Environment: real
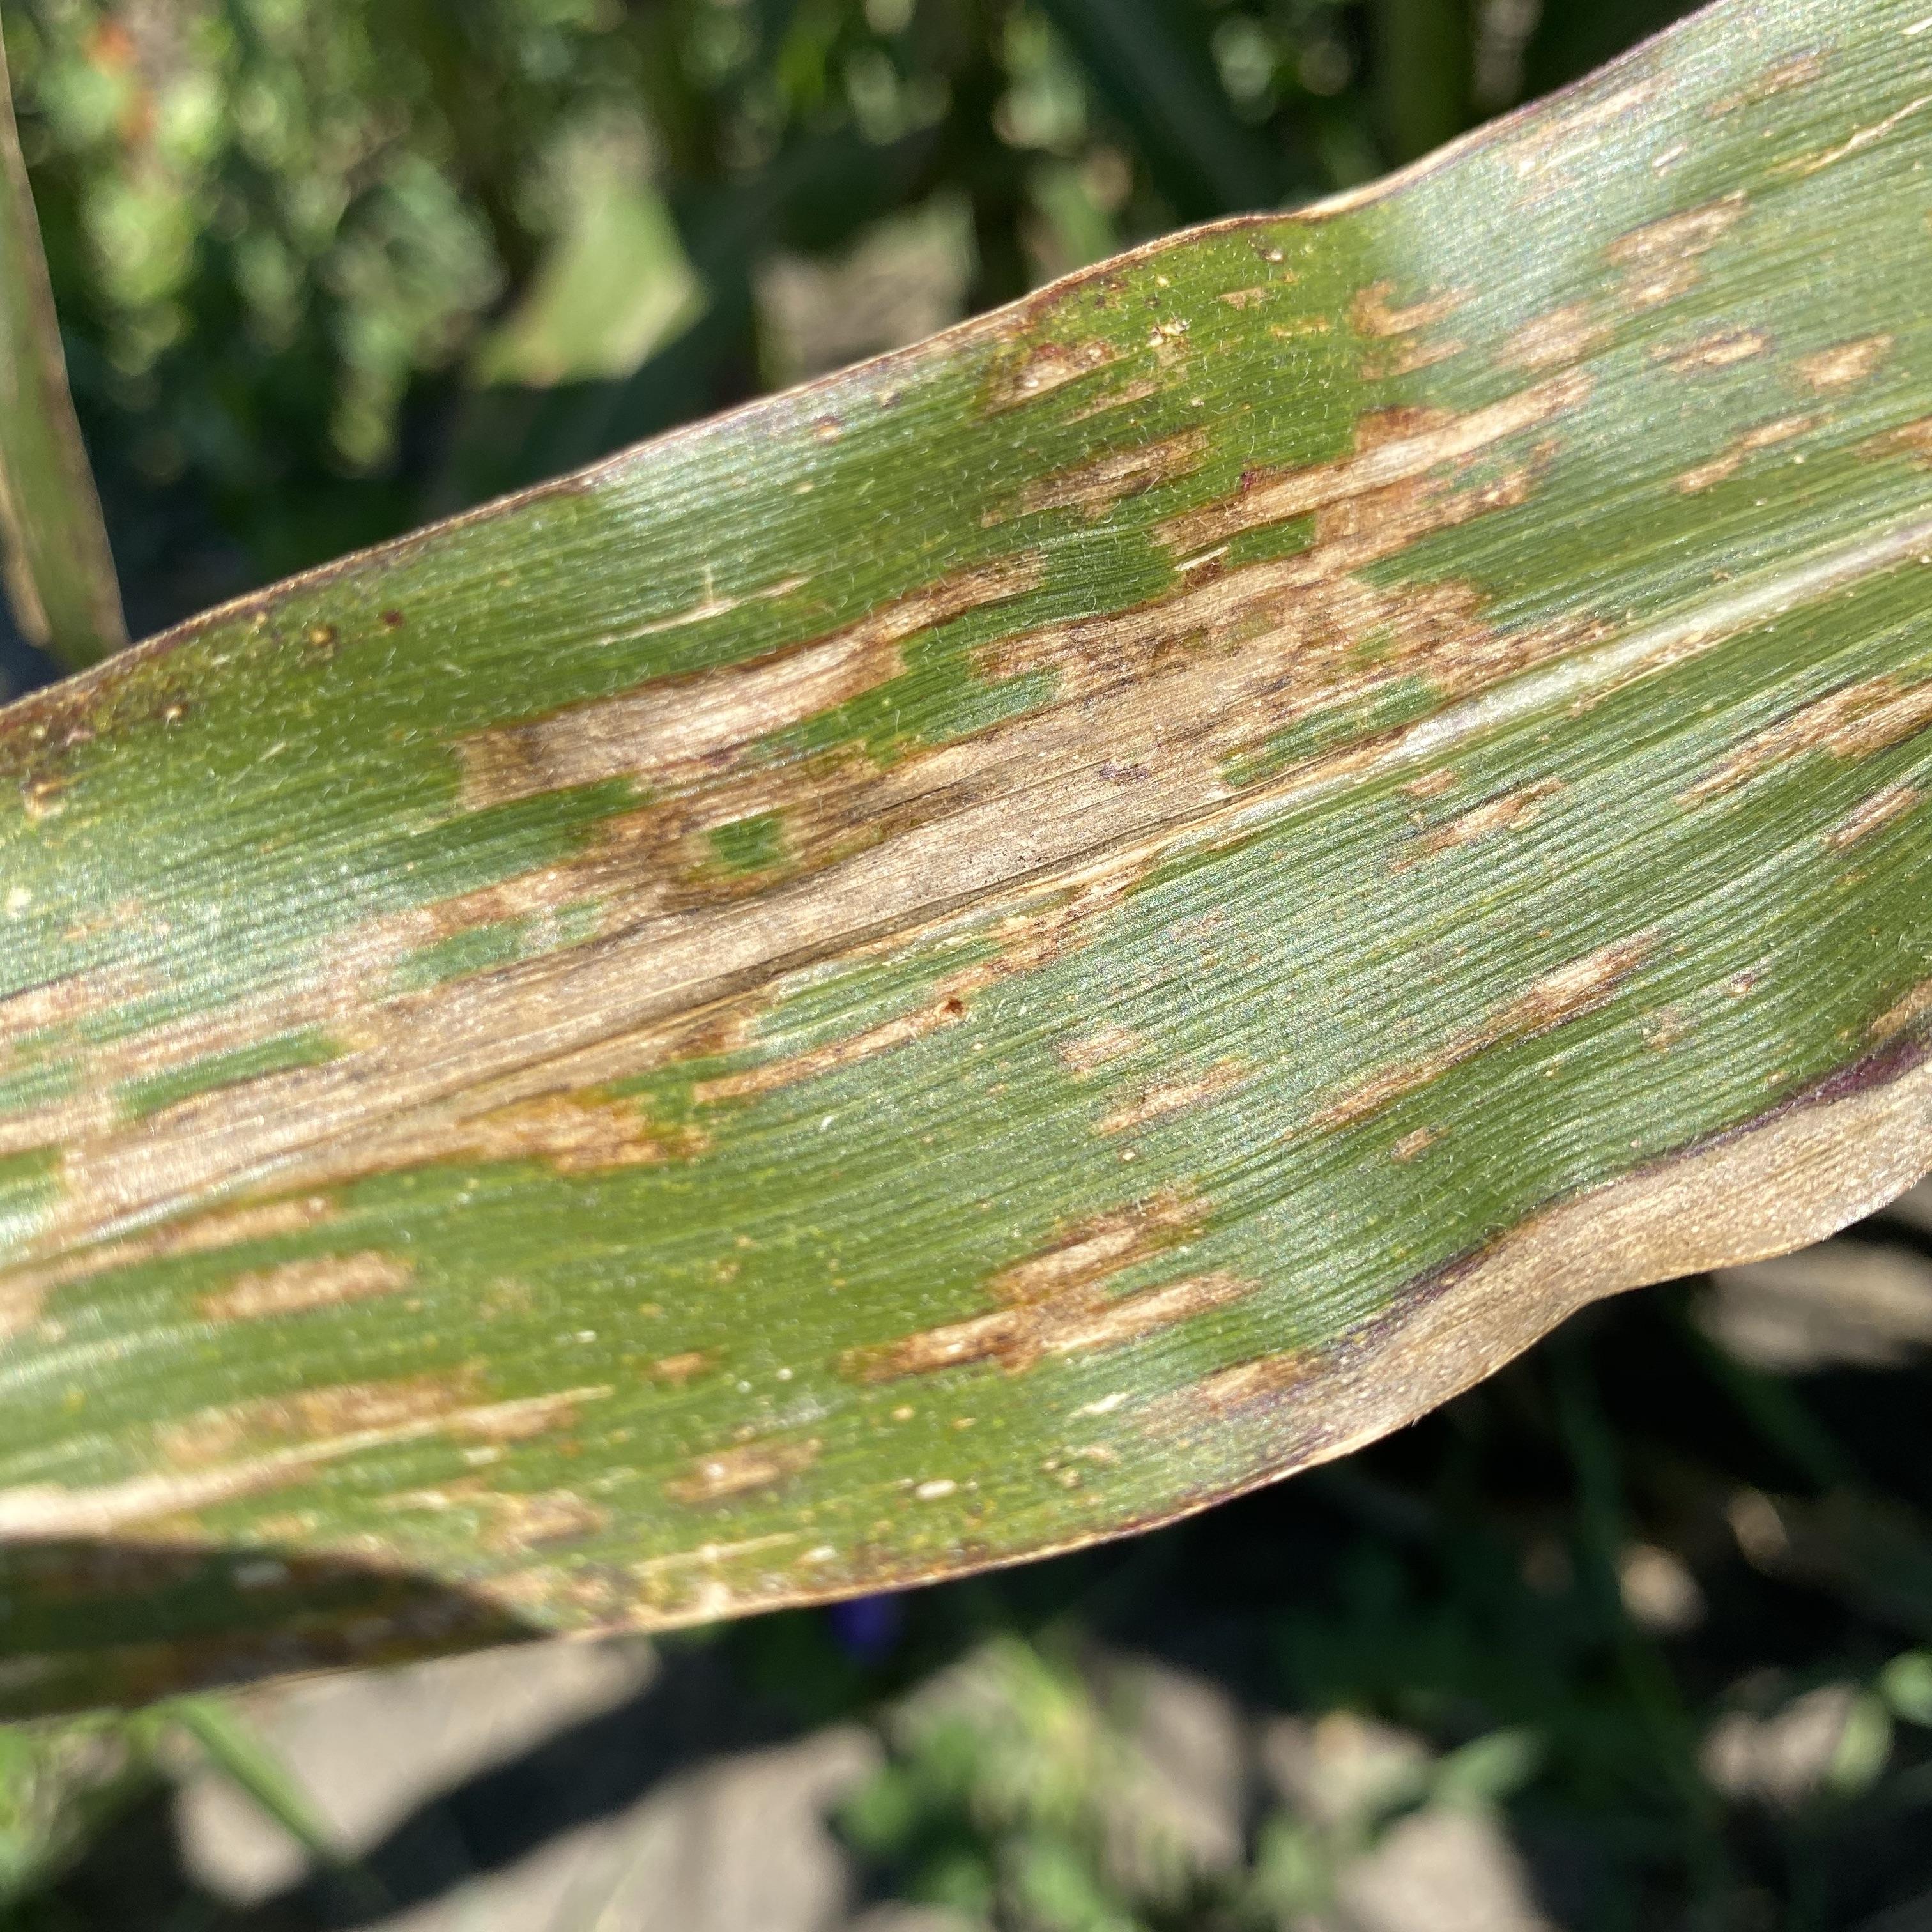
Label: gray_leaf_spot